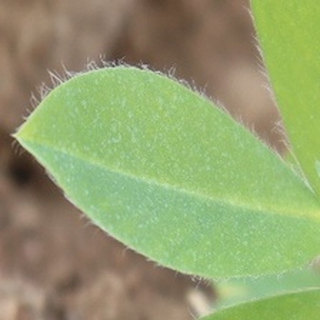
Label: healthy_groundnut